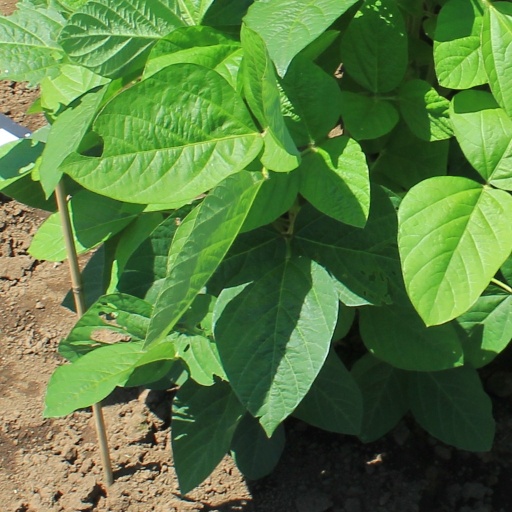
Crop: soybean